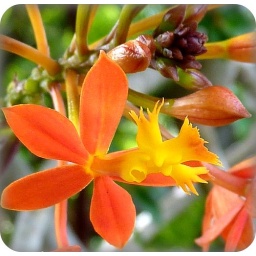
About the only orange flower in my garden at the moment.